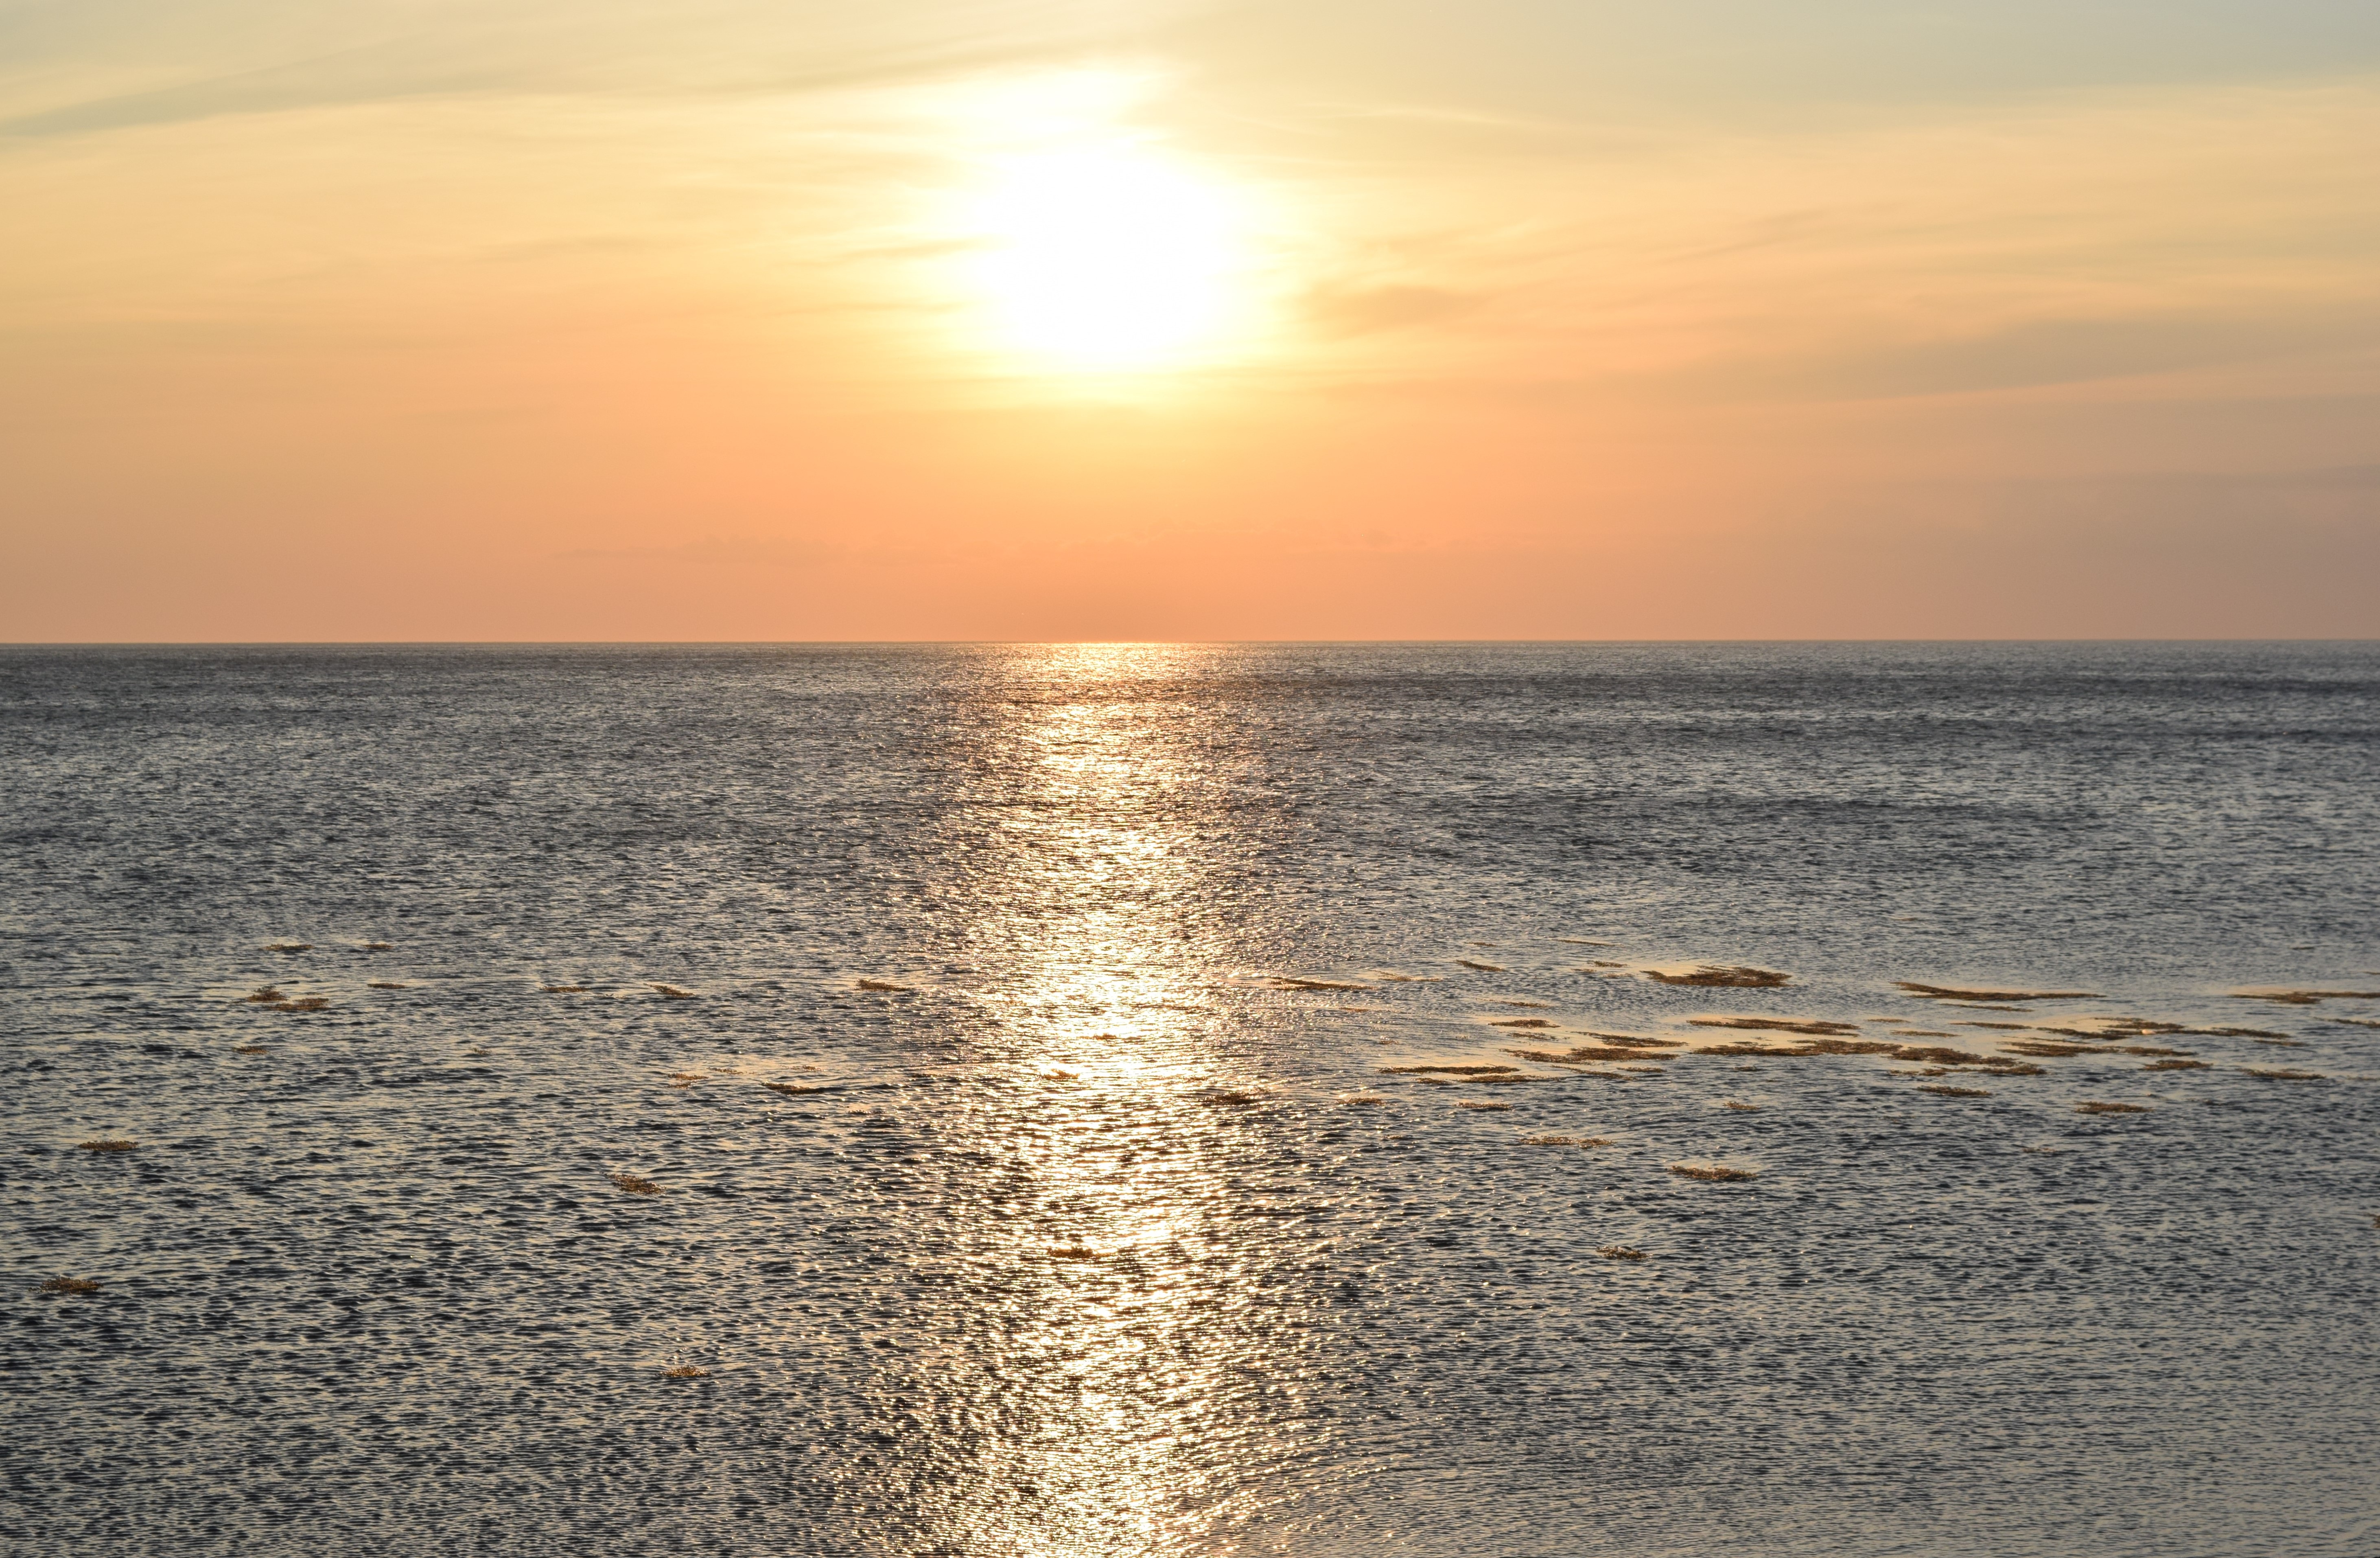
beach, sea, coast, sand, ocean, horizon, sun, sunrise, sunset, sunlight, morning, shore, wave, dawn, summer, dusk, evening, reflection, seascape, body of water, ray of sunshine, mudflat, wind wave